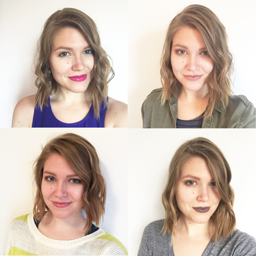
two of my favorite lip looks , plus a warning to never put this one on your lips !